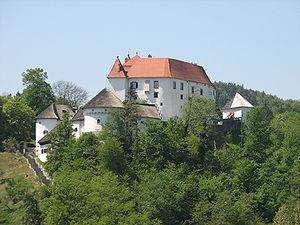
Velenje est une des onze communes urbaines de Slovénie. Grâce à son exploitation de lignite, la ville a pu se développer, surtout après la Seconde Guerre mondiale. Velenje accueille le quartier général de la société Gorenje, un important fabricant slovène d'appareils électroménagers et la ville était l'ancien lieu de résidence de l'athlète Jolanda Čeplak.